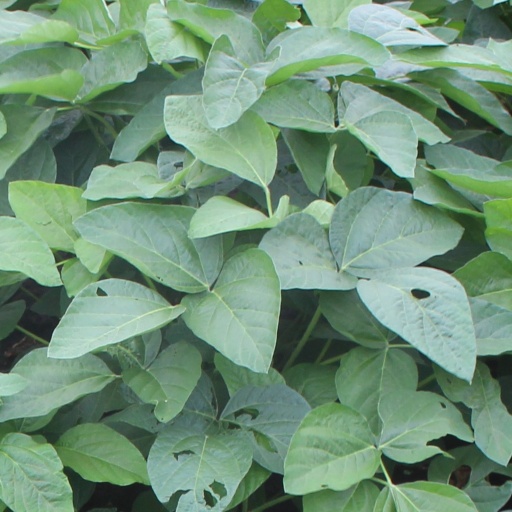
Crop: soybean